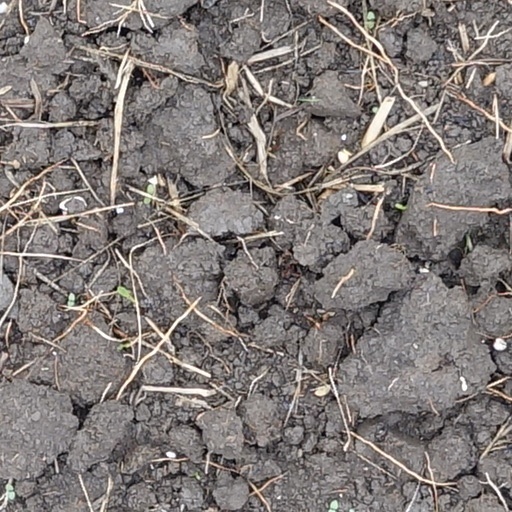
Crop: wheat